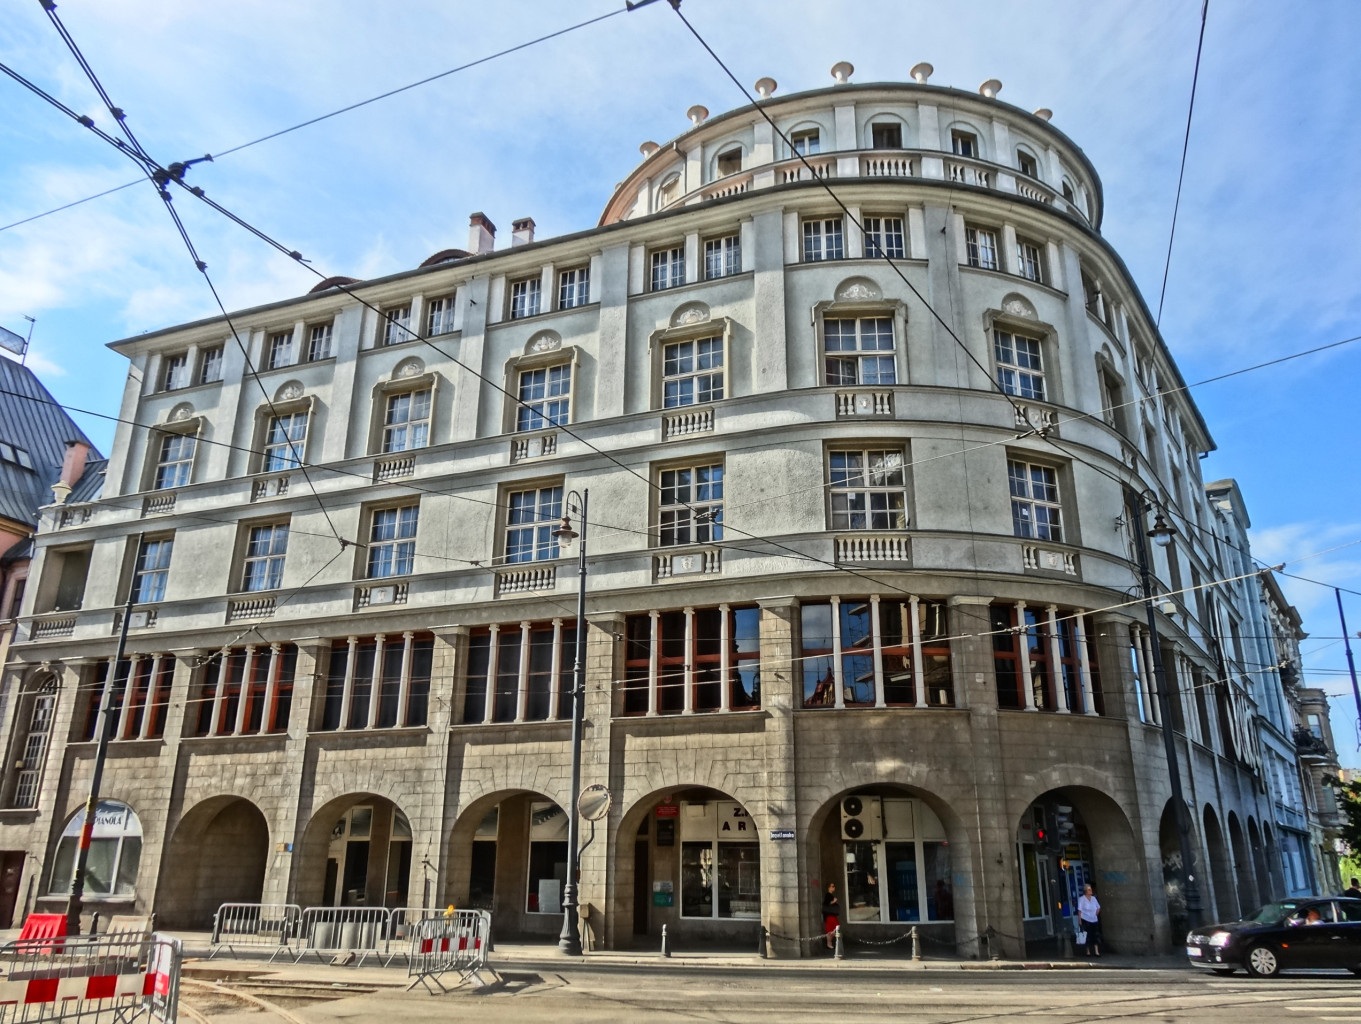
architecture, street, building, downtown, plaza, landmark, facade, exterior, estate, neighbourhood, bydgoszcz, theatre square